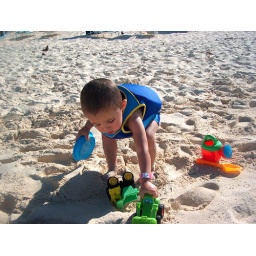
Little Jackson plays with trucks in the beach sand